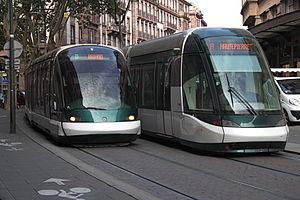
Eurotram et Citadis à Strasbourg